Jalinus

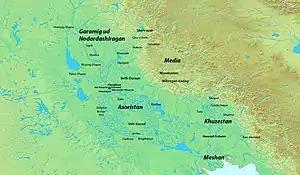
Map of Sasanian Mesopotamia and its surroundings.

Jalinus is mentioned by al-Tabari as the commander of the guard tasked with guarding Khosrow II during the latter's imprisonment in 628. Pourshariati suggests that this reflects the involvement of an Armenian faction in the conspiracy against Khosrow's. Although Khosrow had been overthrown and imprisoned by his son Kavad II Sheroe, he was still treated like a monarch, with Jalinus even addressing him with the formula ('may he be immortal'). Jalinus is mentioned by Abu Hanifa Dinawari as the commander of the ruler's personal guard, called the 'those who sacrifice their lives' (rendered "al-jund al-mustamitah" 'the troops that seek death' in Arabic). Later, he was sent by Rostam Farrokhzad and Queen Boran at the head of an army to assist Narsi at Kaskar but arrived too late and was himself defeated by the forces of Abu Ubayd. After this defeat, Rostam placed Jalinus under the command of Bahman Jadhuyih, who, according to al-Tabari, was ordered to kill Jalinus if he were to fail again in battle. The forces of Jalinus and Bahman then defeated the Arabs at the Battle of the Bridge. Jalinus was one of the Sasanian commanders at the Battle of al-Qadisiyyah. According to al-Tabari, the Sasanian armies retreated after Rostam was killed in battle, then stopped at al-Kharrarah. Arab horsemen caught up with them, and Jalinus was killed.